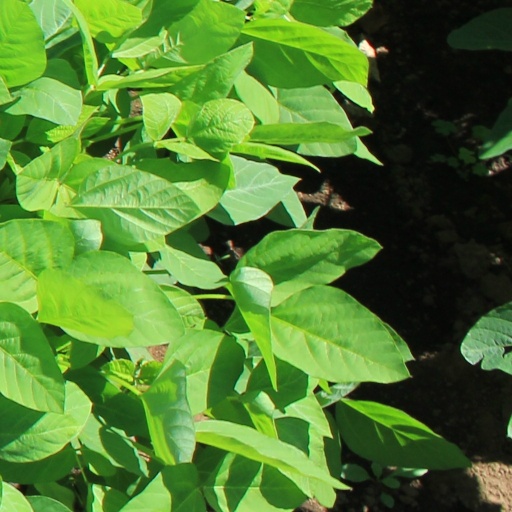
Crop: soybean